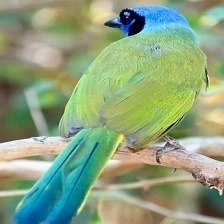
Species: GREEN JAY
Scientific name: CYANOCORAX YNCAS
ImageNet parent category: jay